Lee Cattermole

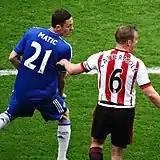
Cattermole captaining Sunderland against Chelsea in May 2016

Cattermole regained his number 6 shirt at the start of the 2014–15 season, and scored Sunderland's first goal of the season, with a 25-yard screamer which he described as being 'the best goal he has ever scored', in a 2–2 draw away to West Brom. On 2 July 2015, Cattermole signed a five-year contract extension with Sunderland, committing his future to the club until 2021.